Untouchable (South Korean TV series)

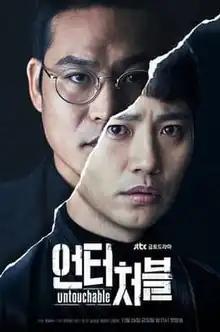
Promotional poster

Untouchable is a 2017 South Korean television series starring Jin Goo, Kim Sung-kyun, Jung Eun-ji and Go Joon-hee. It aired on JTBC from November 24, 2017 to January 20, 2018, every Friday and Saturday at 23:00 (KST) for 16 episodes.